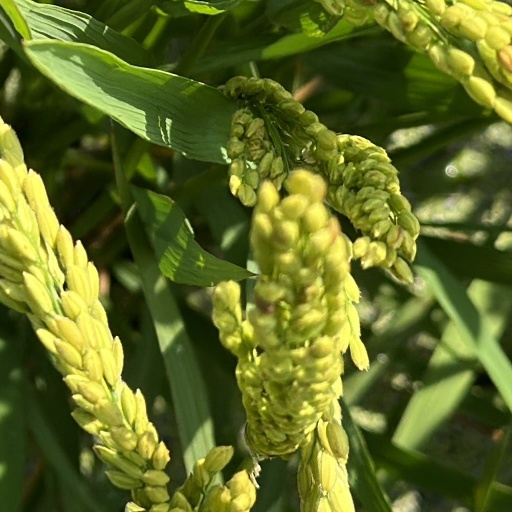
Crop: rice